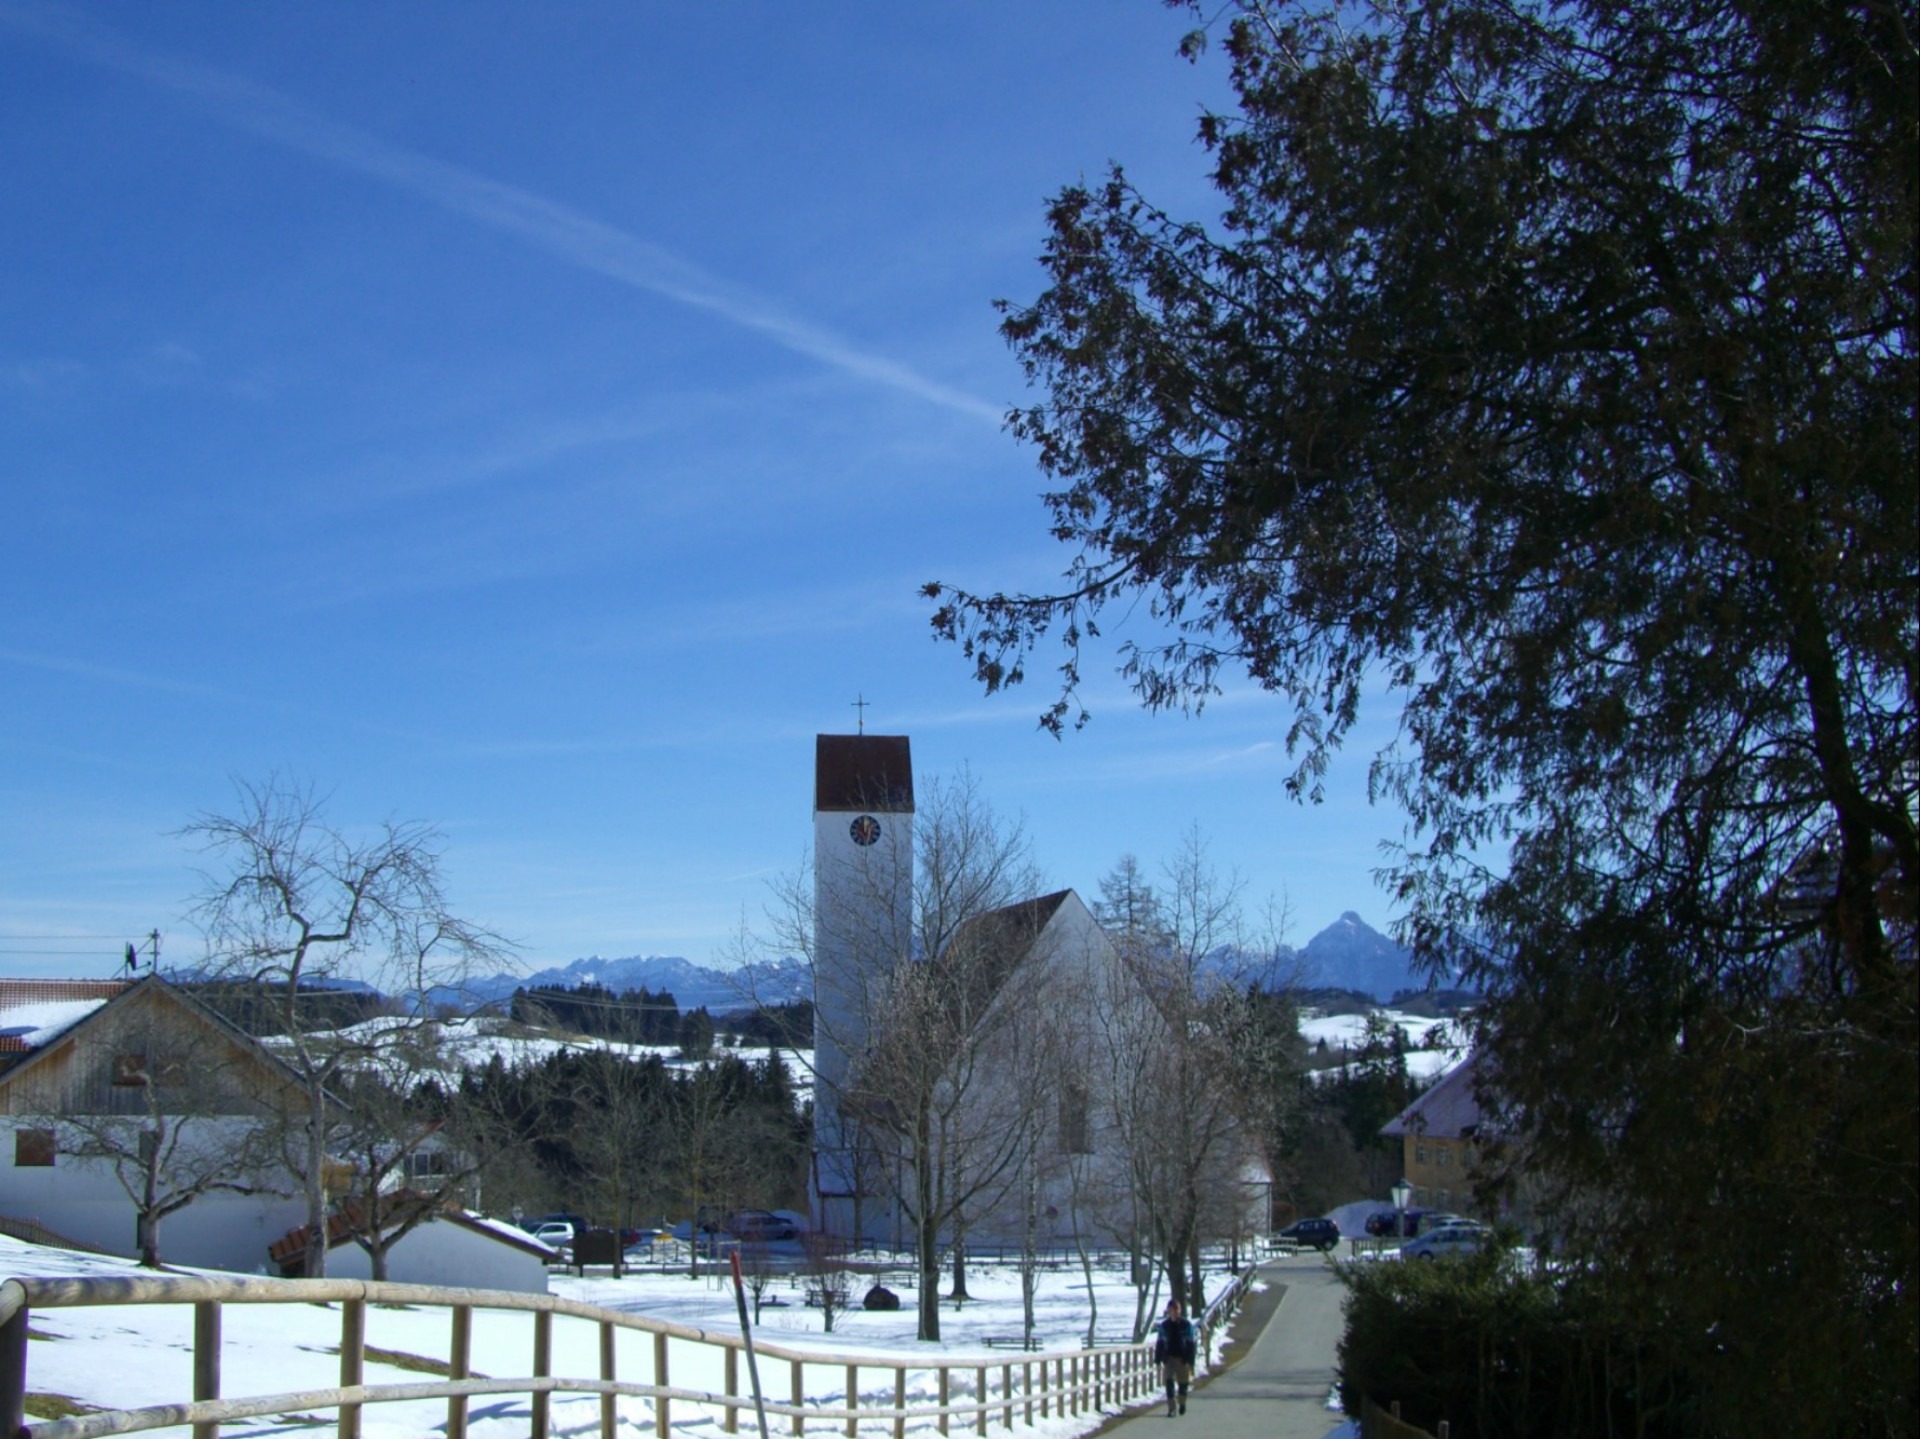
tree, snow, winter, sky, house, weather, blue, church, season, mountains, residential area, woody plant, allgau, maria rain